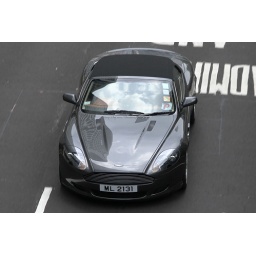
What better car for a new driver to have... an Aston Martin!!! Yep, see the P plate in the window!